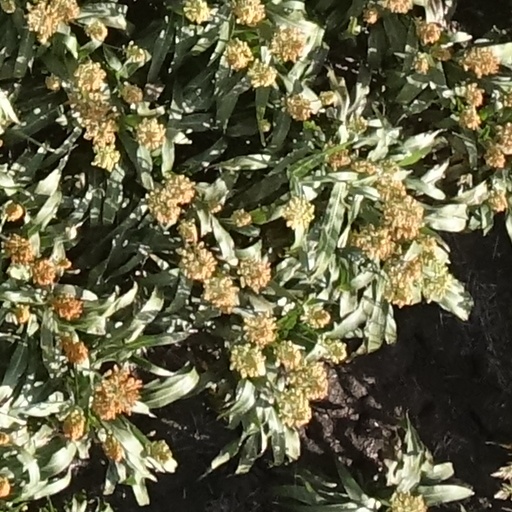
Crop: sorghum